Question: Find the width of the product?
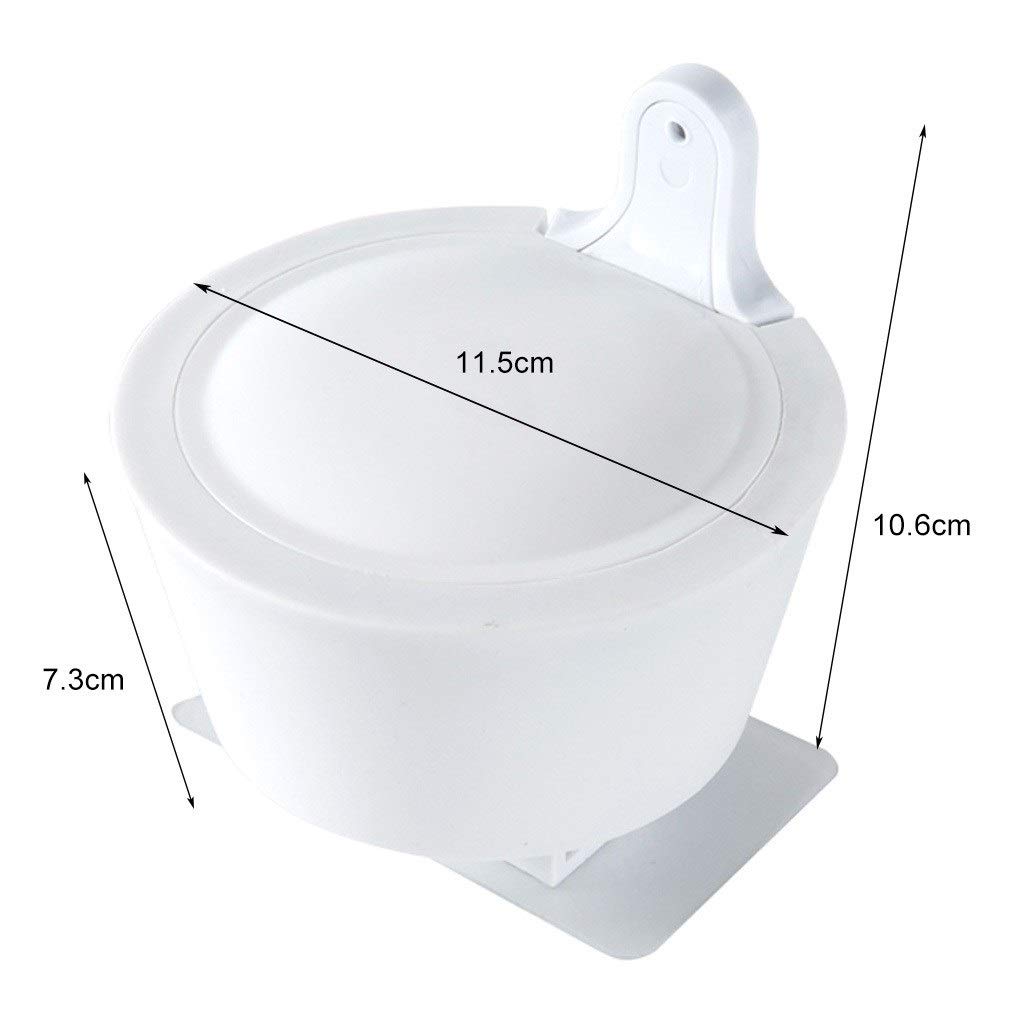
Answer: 7.3 centimetre